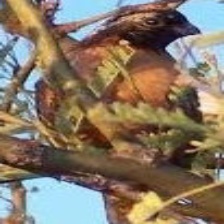
Species: MASKED BOBWHITE
Scientific name: COLINUS VIRGINIANUS RIDGWAYI
ImageNet parent category: quail